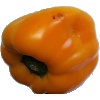
Label: Pepper Yellow 1